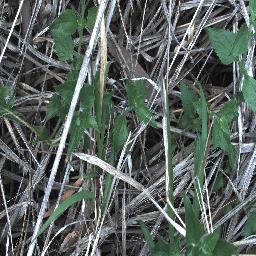
Label: siam_weed